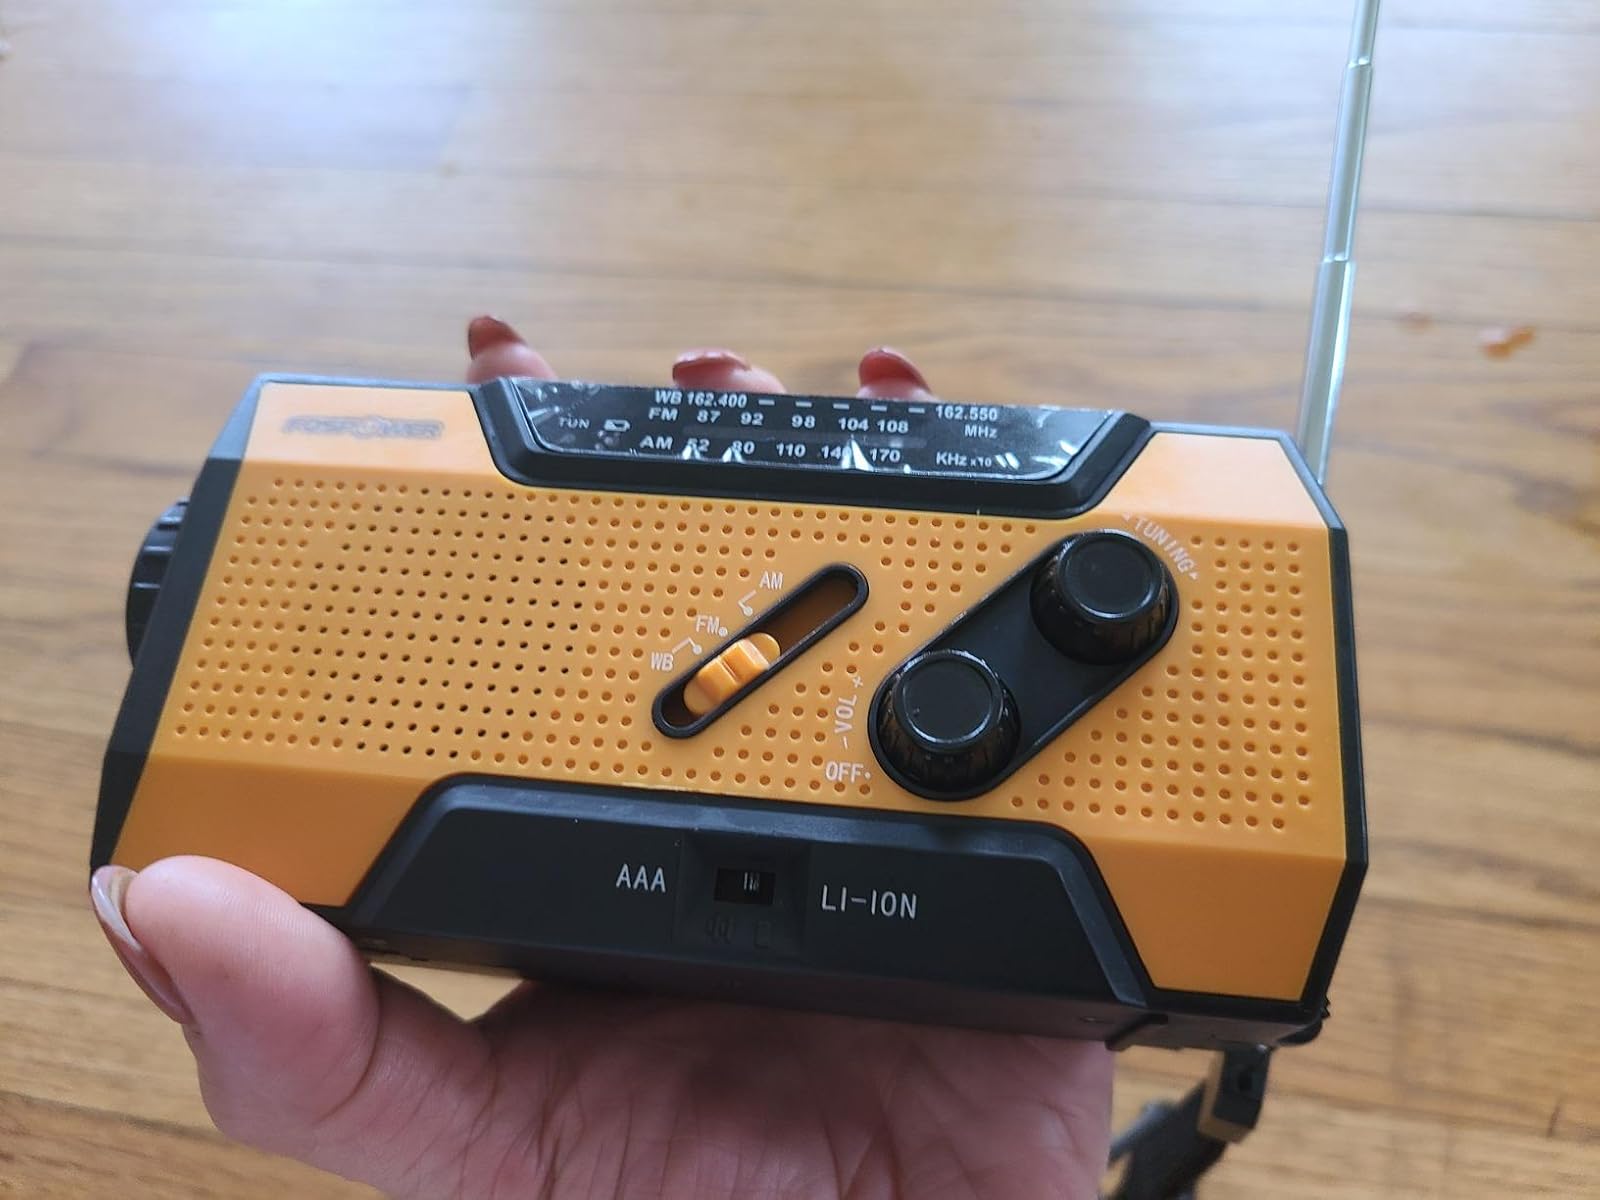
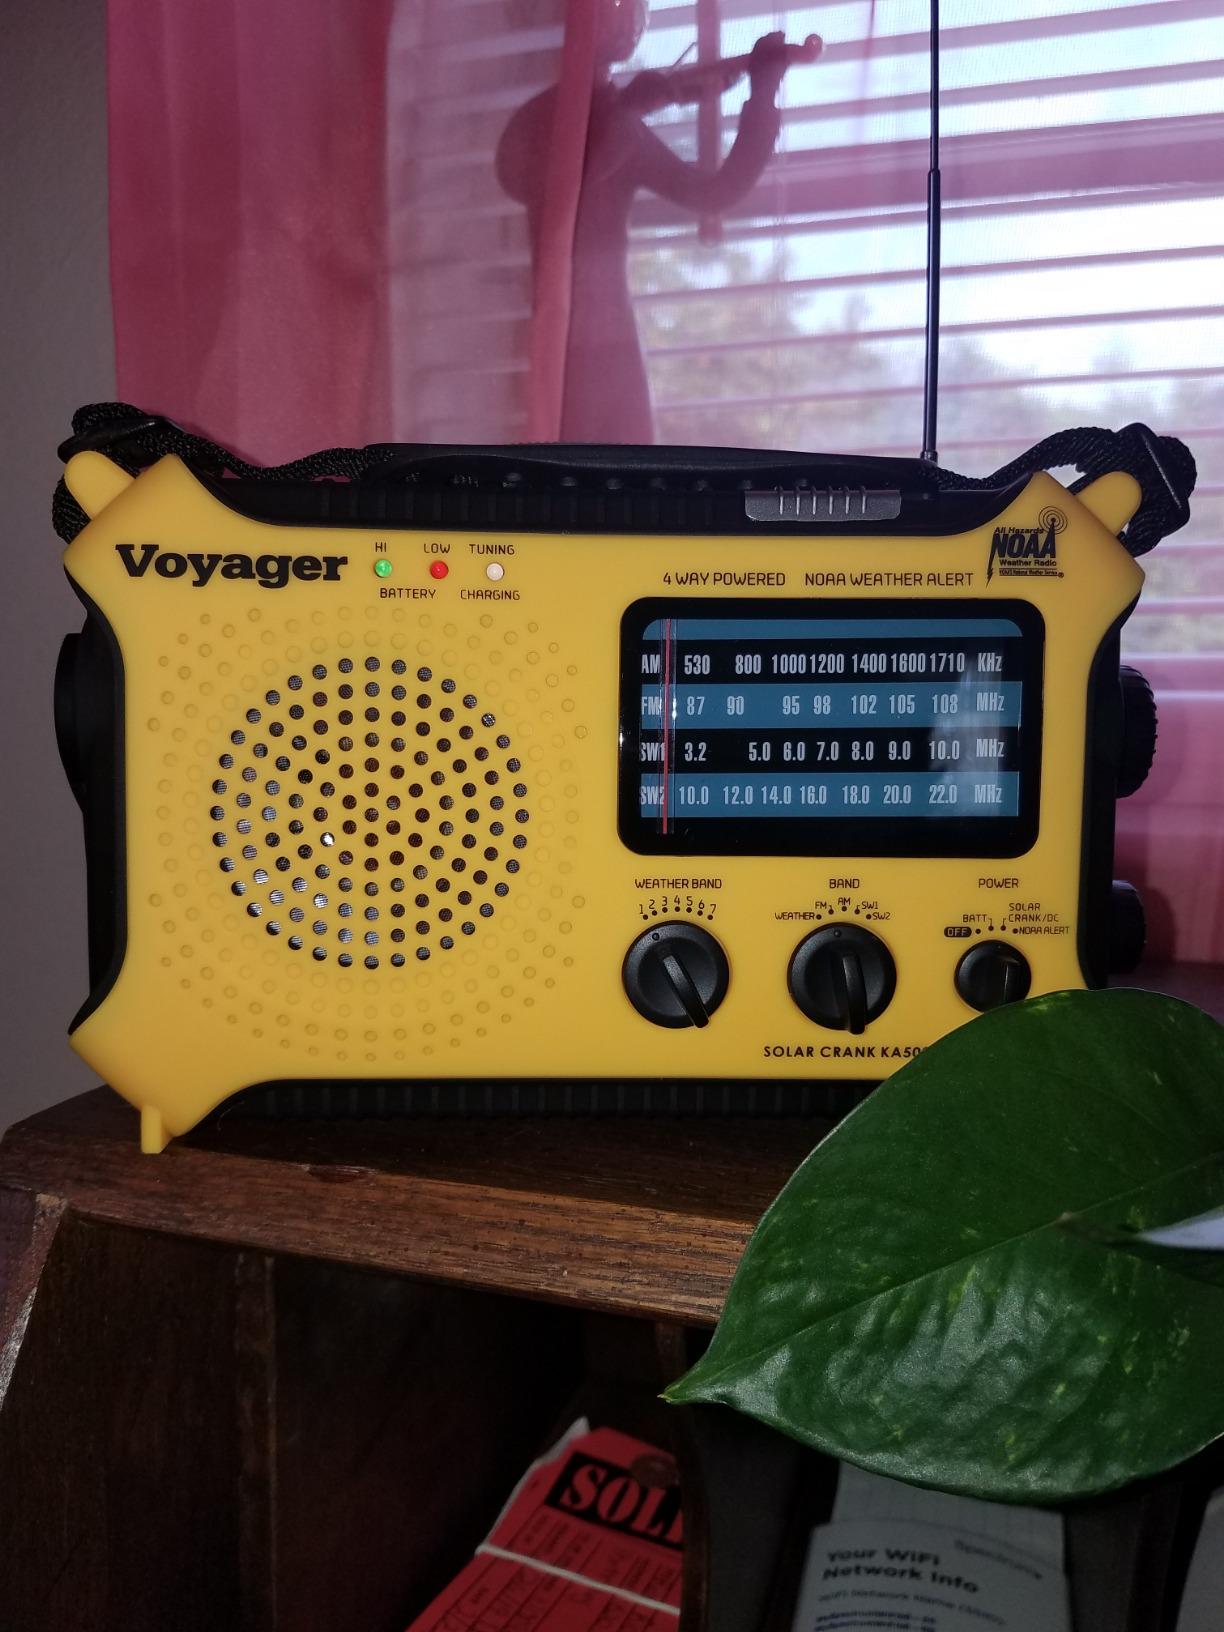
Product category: radio
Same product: no